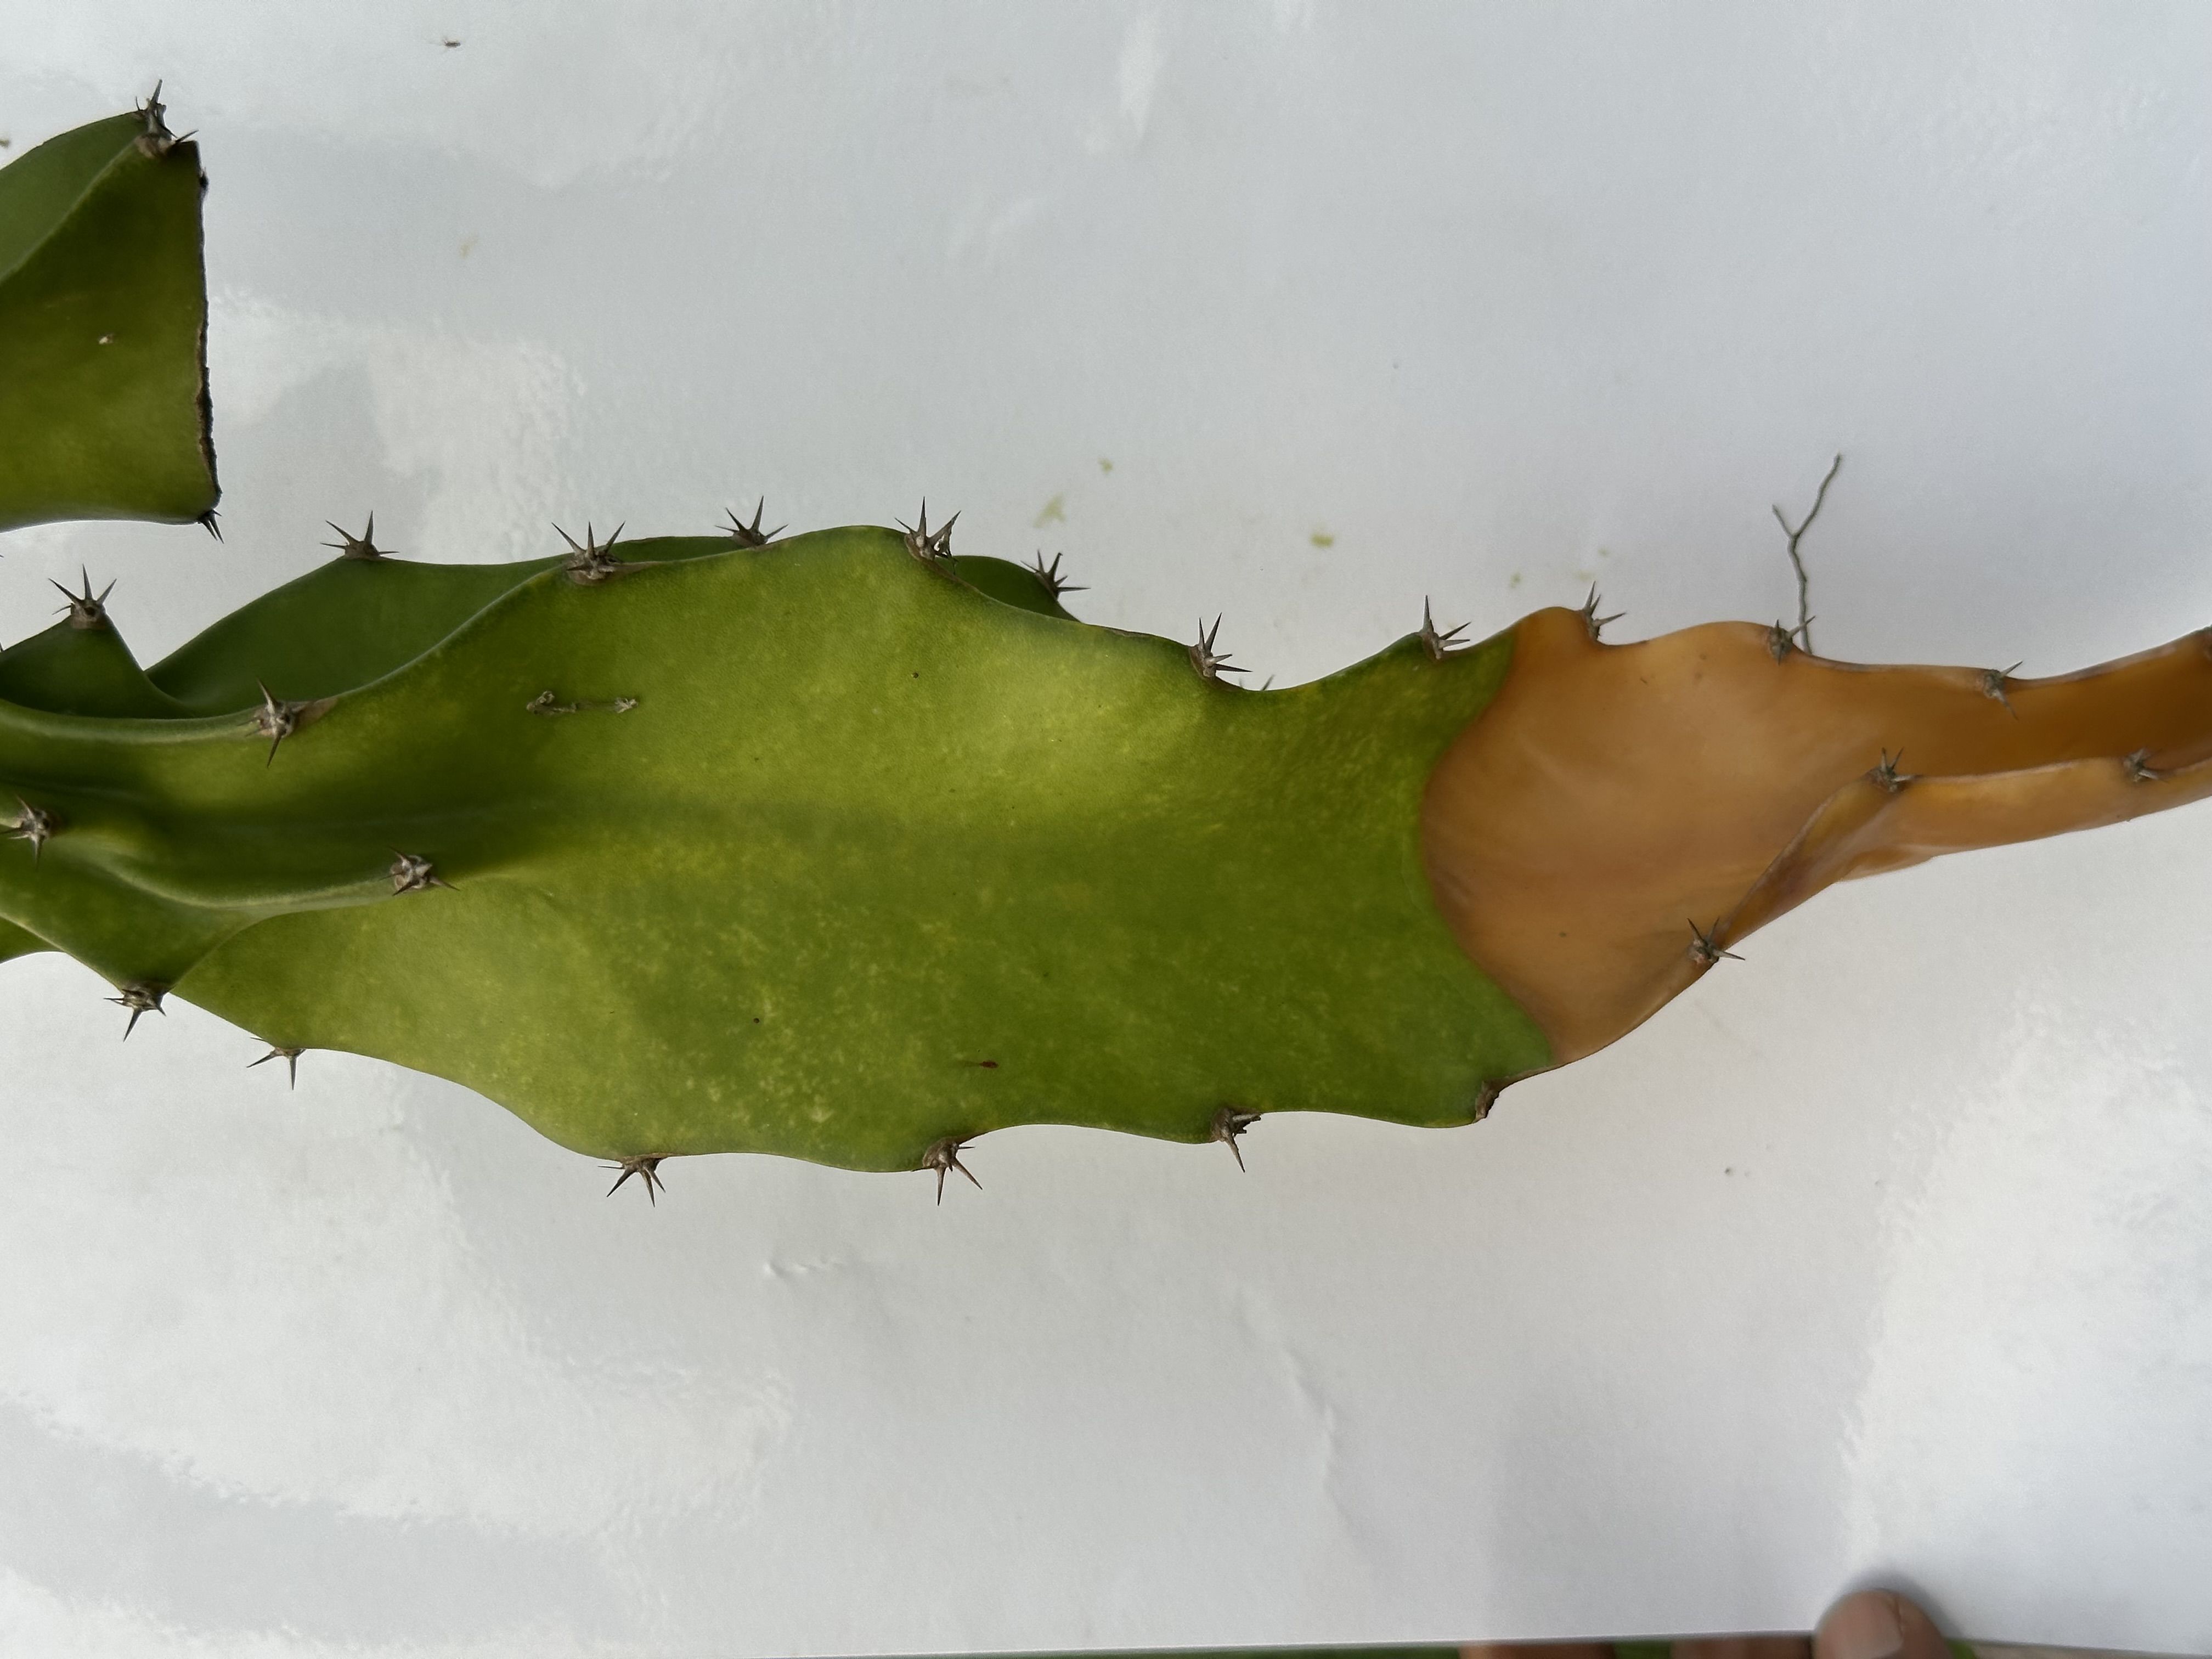
Label: Bad leaf